Al-Zafir

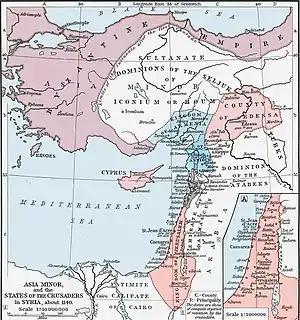
Political map of the Levant in

Al-Zafir was unreconciled to the new situation, and conspired to have Ibn al-Sallar killed. In retaliation, in January 1150 Ibn al-Sallar gathered the caliphal guard, an elite corps of cadets comprising the sons of high dignitaries and officials, and executed most of them, sending the rest to serve on the empire's frontiers. After that, he executed the chief supervisor of the government departments, Abu'l-Karam Muhammad ibn Ma'sum al-Tinnisi. After securing Cairo, an army under his stepson Abbas, along with Tala'i ibn Ruzzik, was sent to confront Ibn Masal and his ally, Badr ibn Rafi. The two armies met in battle at Dalas in the province of Bahnasa on 19 February 1150, in which Ibn Masal was defeated and killed. Abbas brought his severed head back to Cairo as a token of victory.